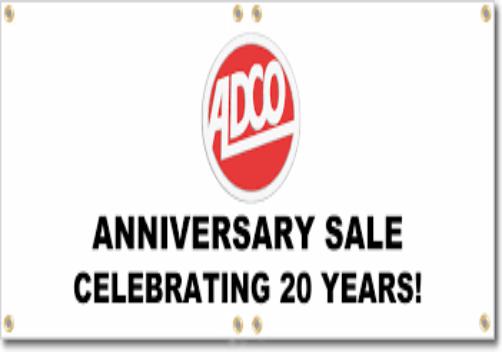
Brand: ADCO
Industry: Necessities